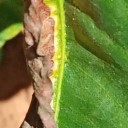
Label: Phoma